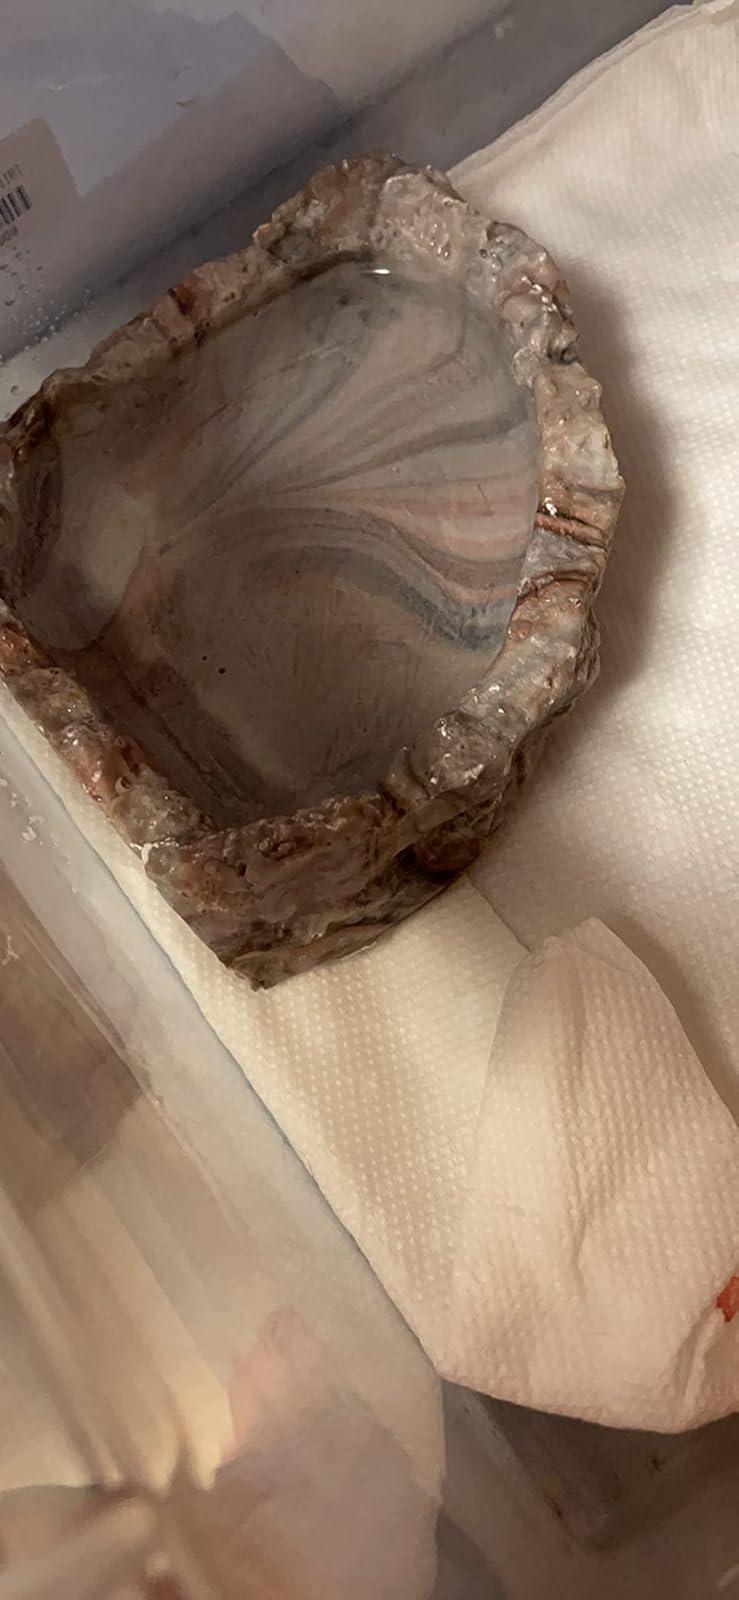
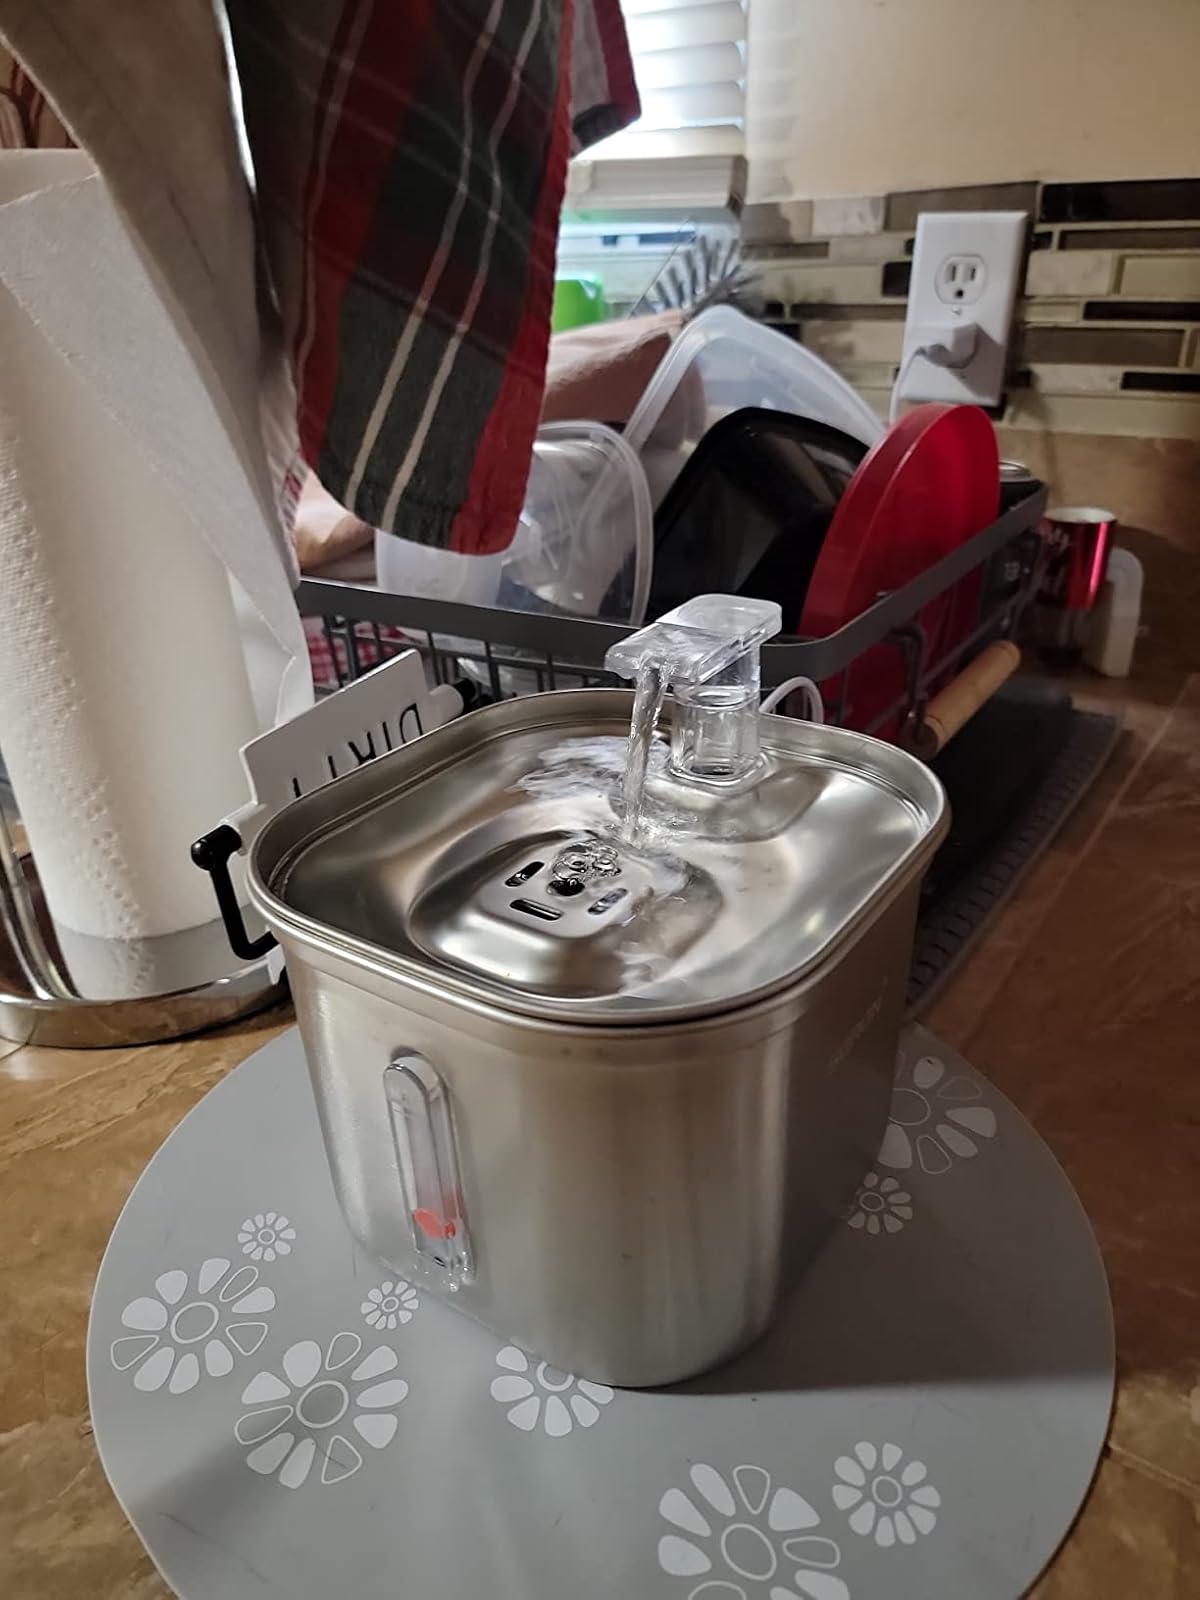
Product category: items_bowl
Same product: no